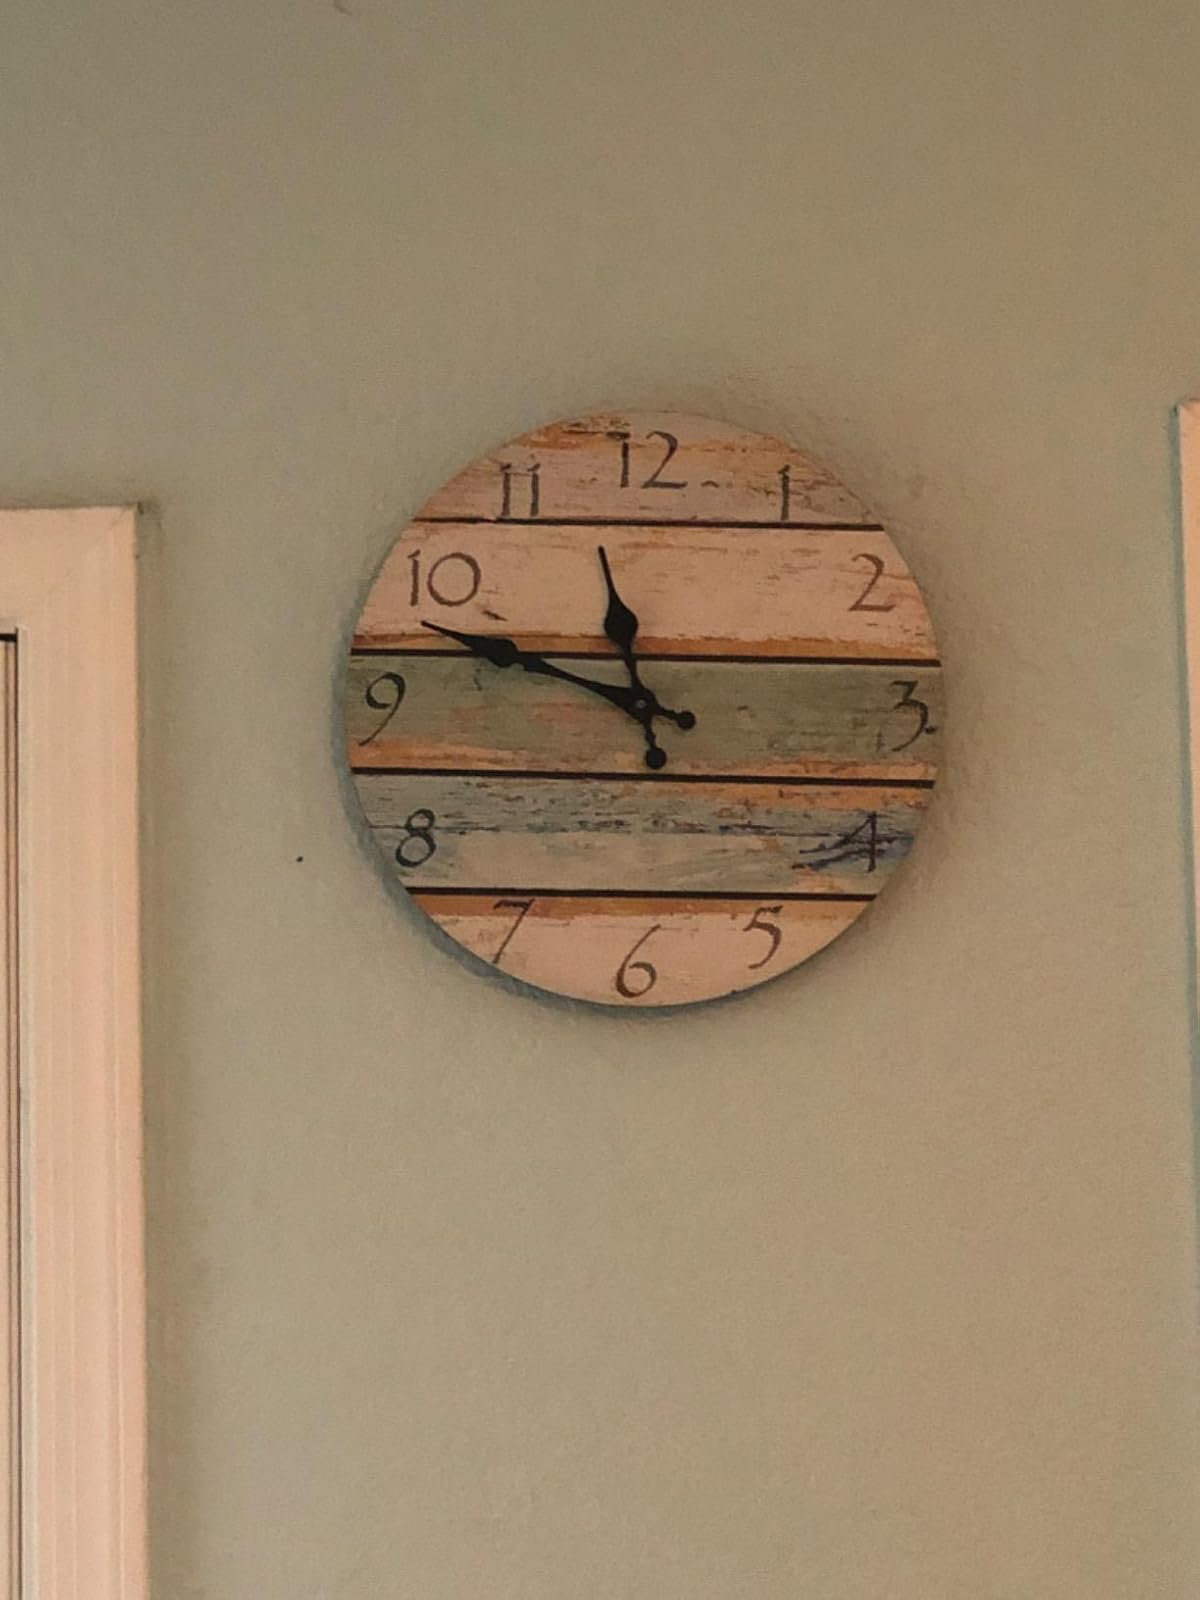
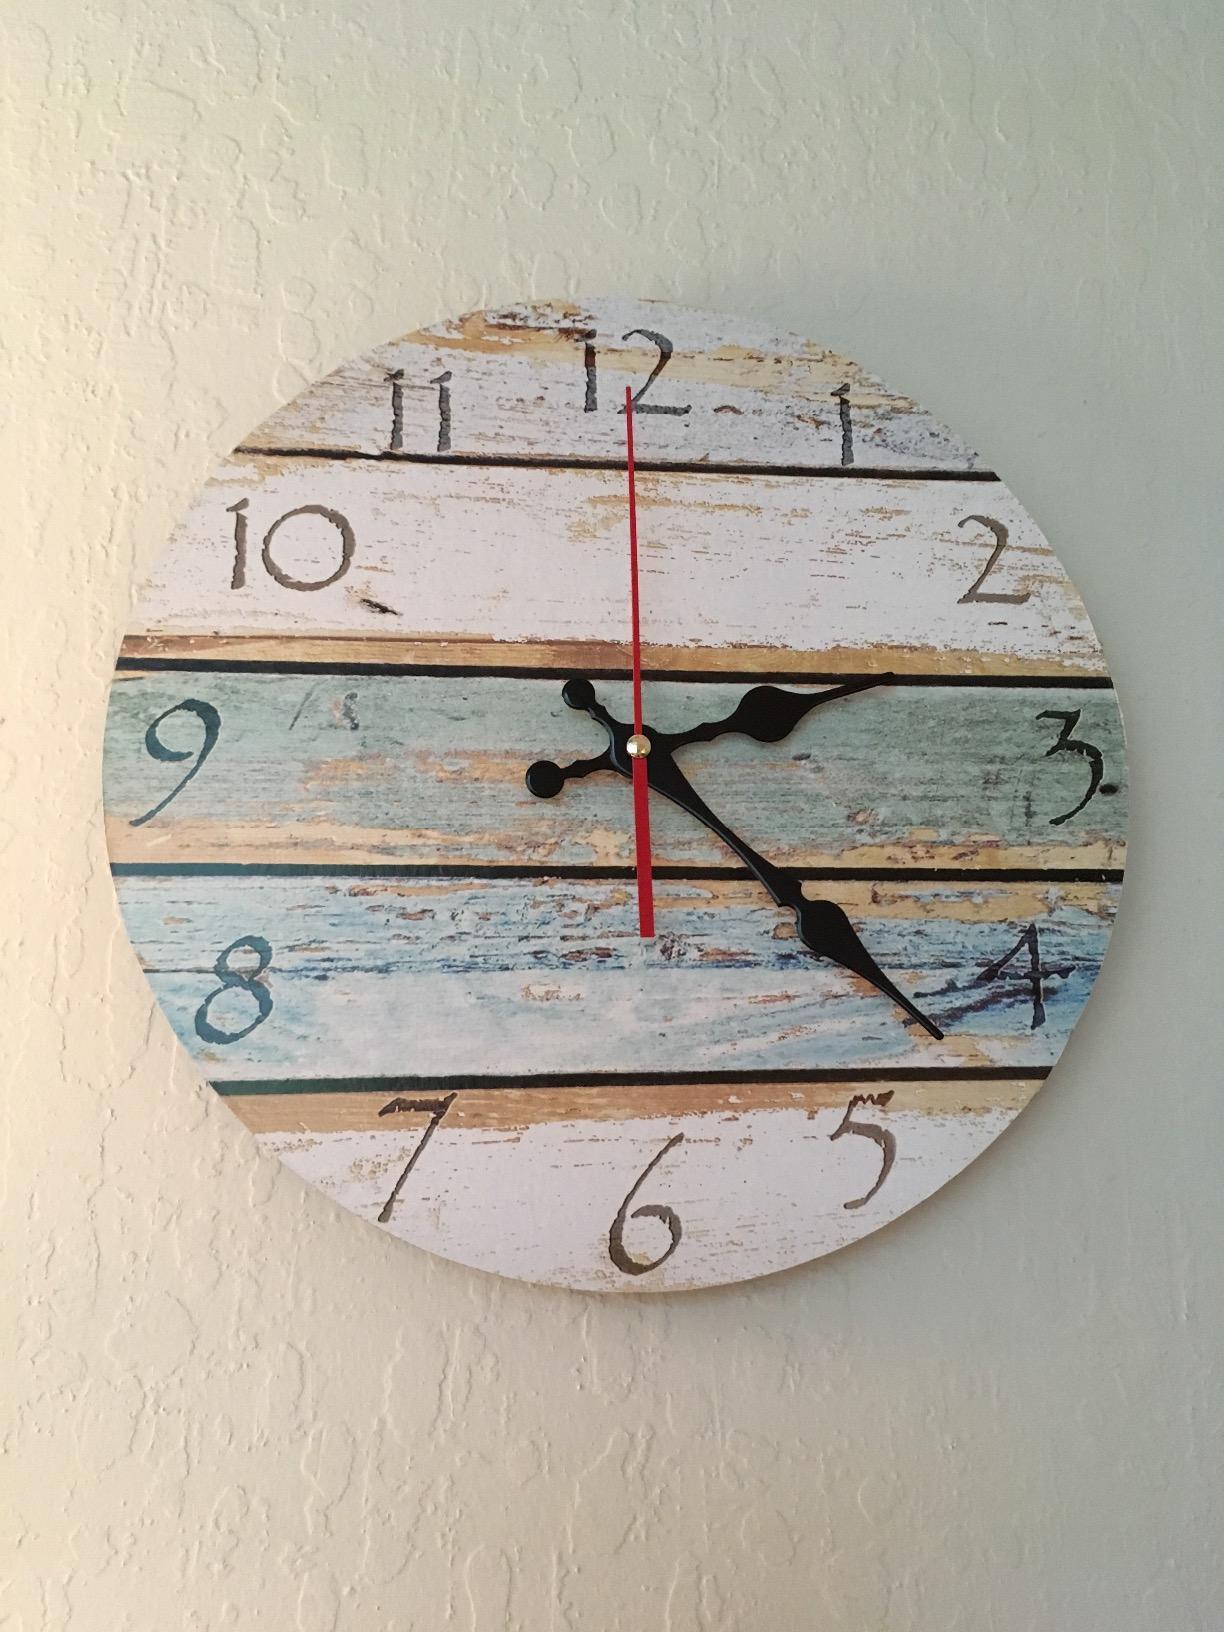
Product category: clock
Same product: yes